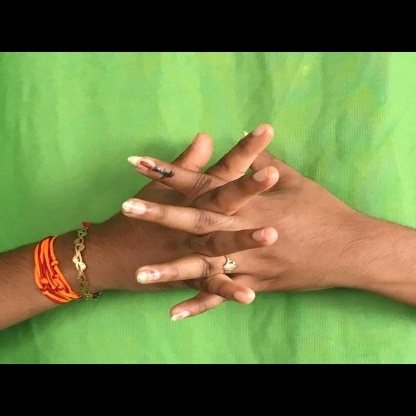
Mudra: Karkatta